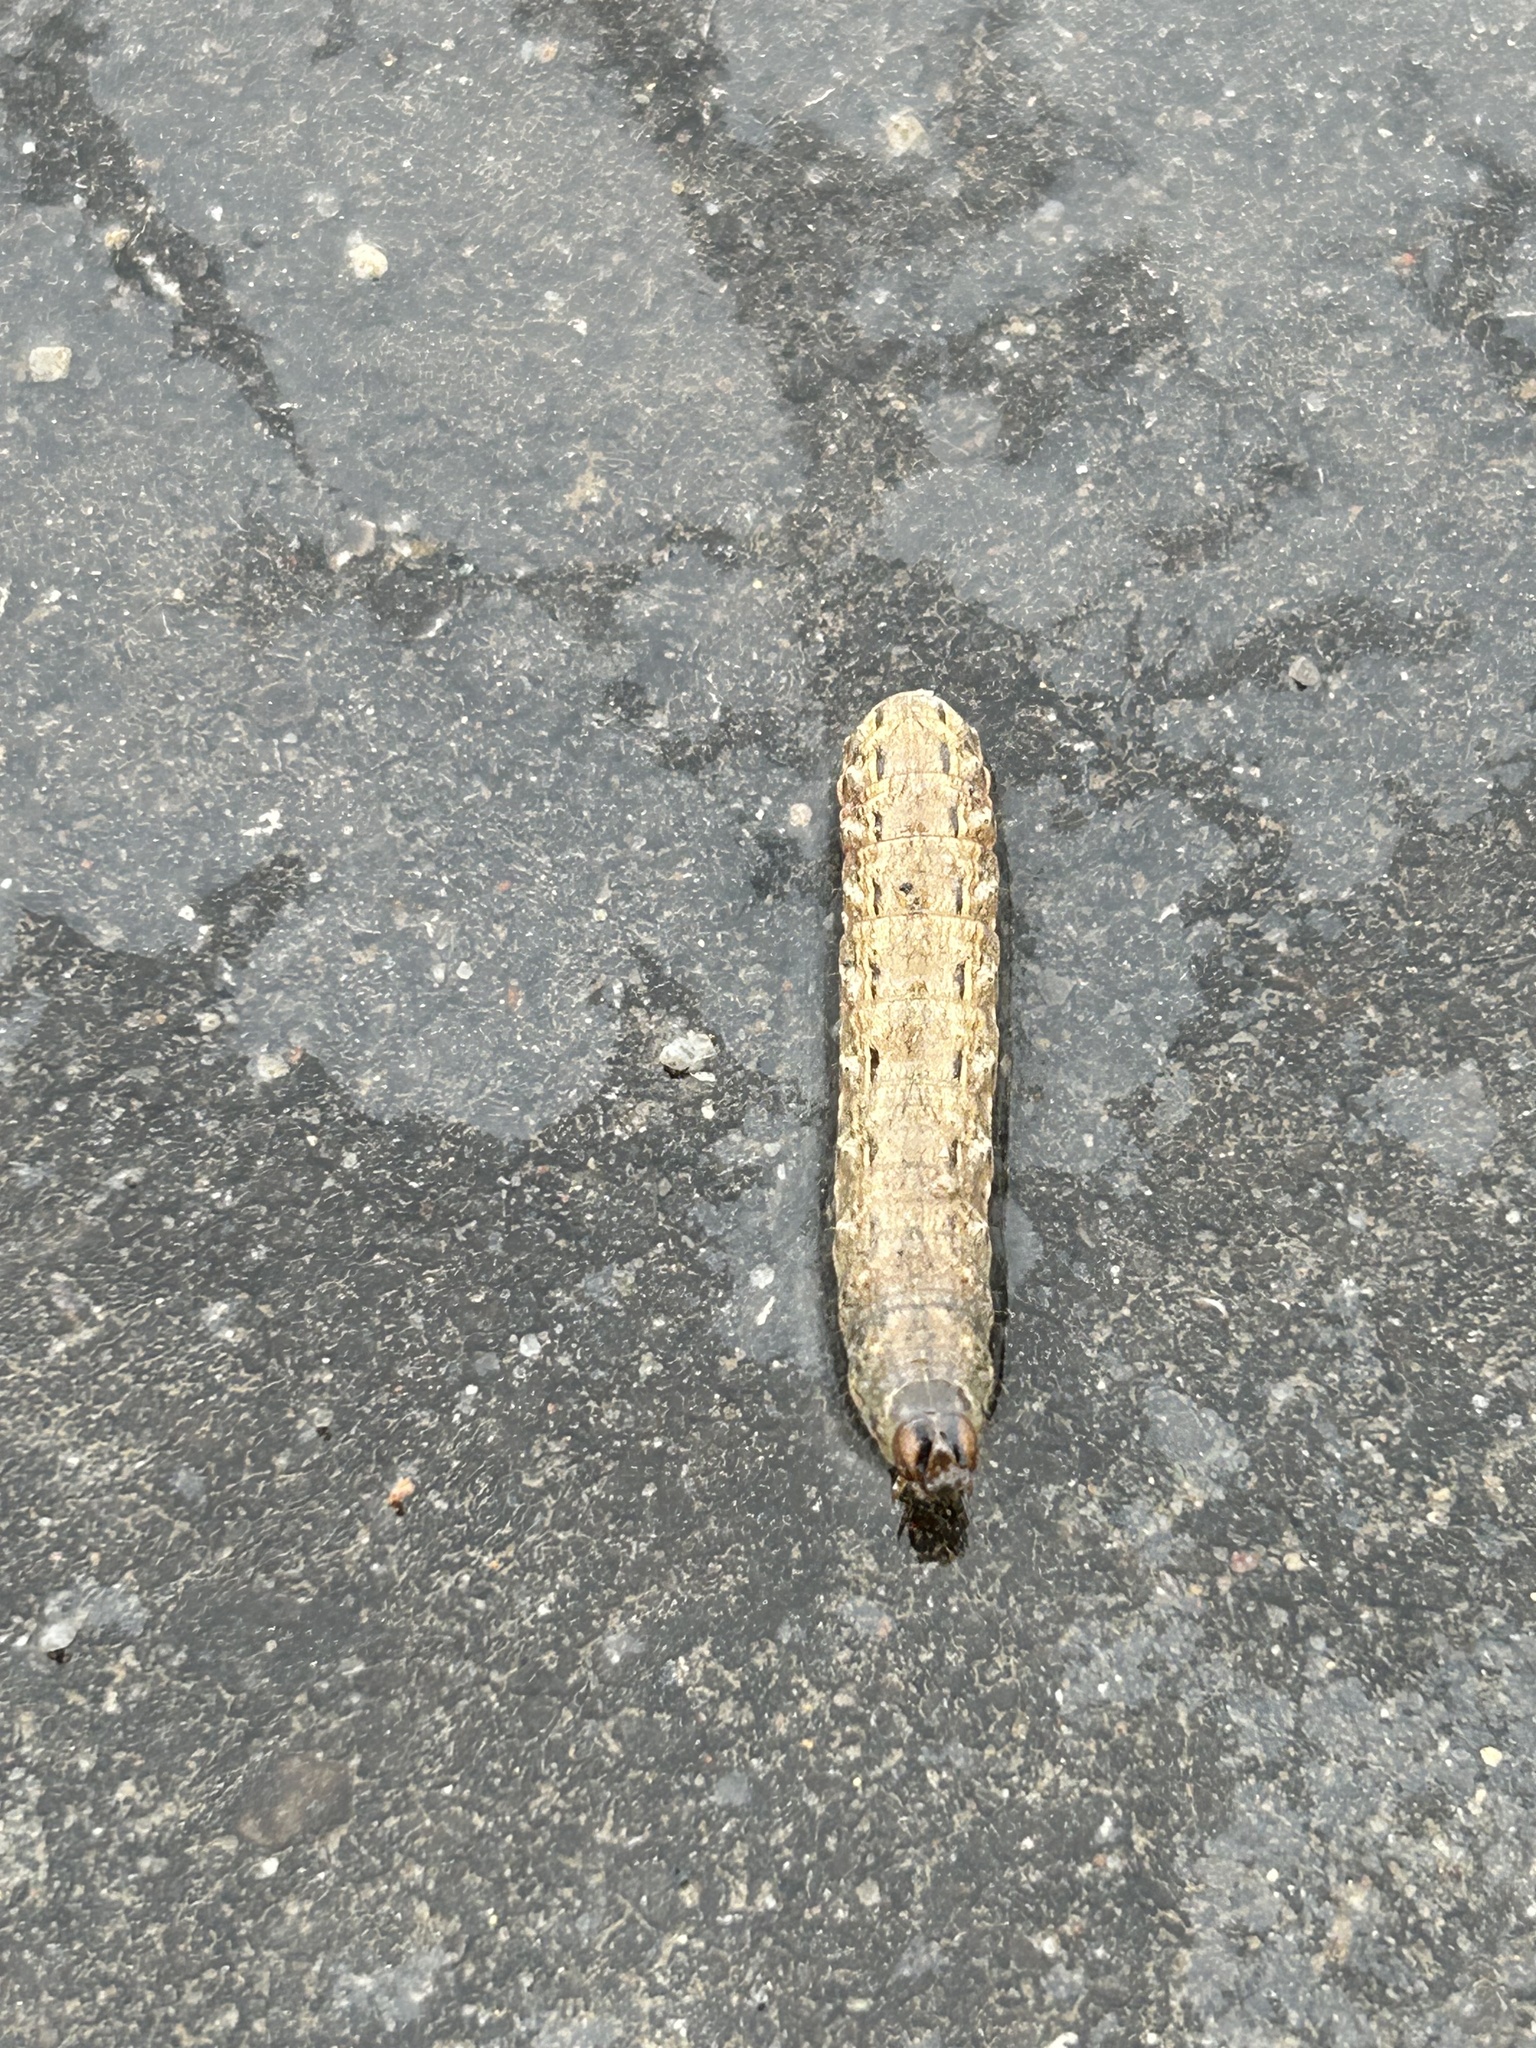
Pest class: cutworms